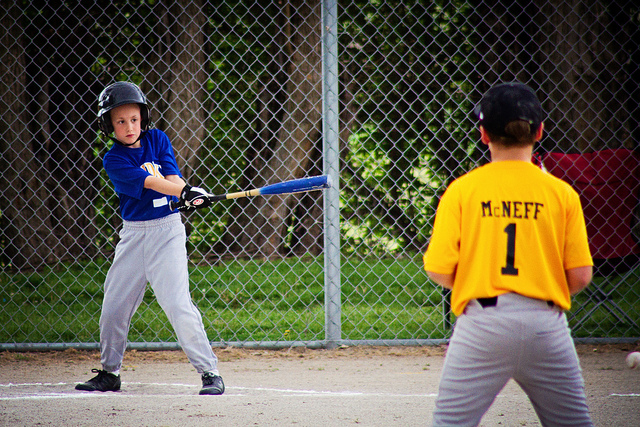
cậu bé áo cam đang theo dõi chuyển động của cậu bé áo xanh